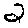
Label: 2